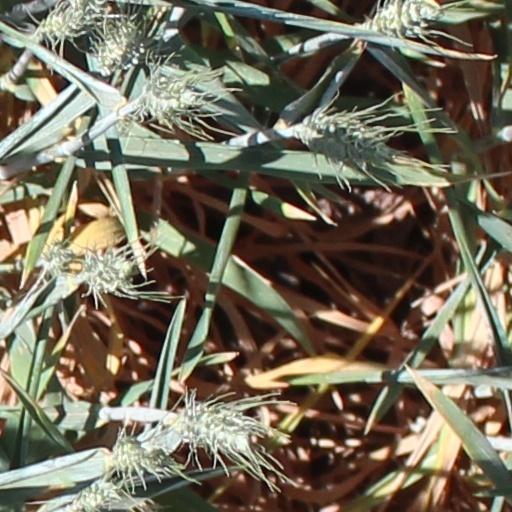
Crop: wheat